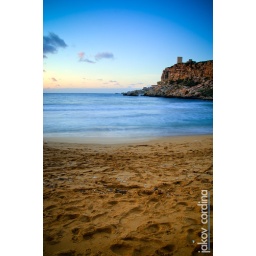
Removed the Ghosts in the water.. I just love how the orange and blue hues came in this one... alternating bars...